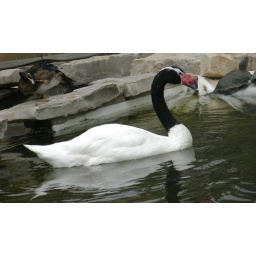
Black headed swan at the water park in portugal.